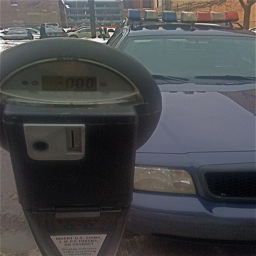
a police car parked next to a parking meter
A parking meter is shown in front of a police cruiser.
A cop car is parked in front of an expired meter.
A parking toll on the side of the street by a police car
A police car parked in front of an expired parking meter.